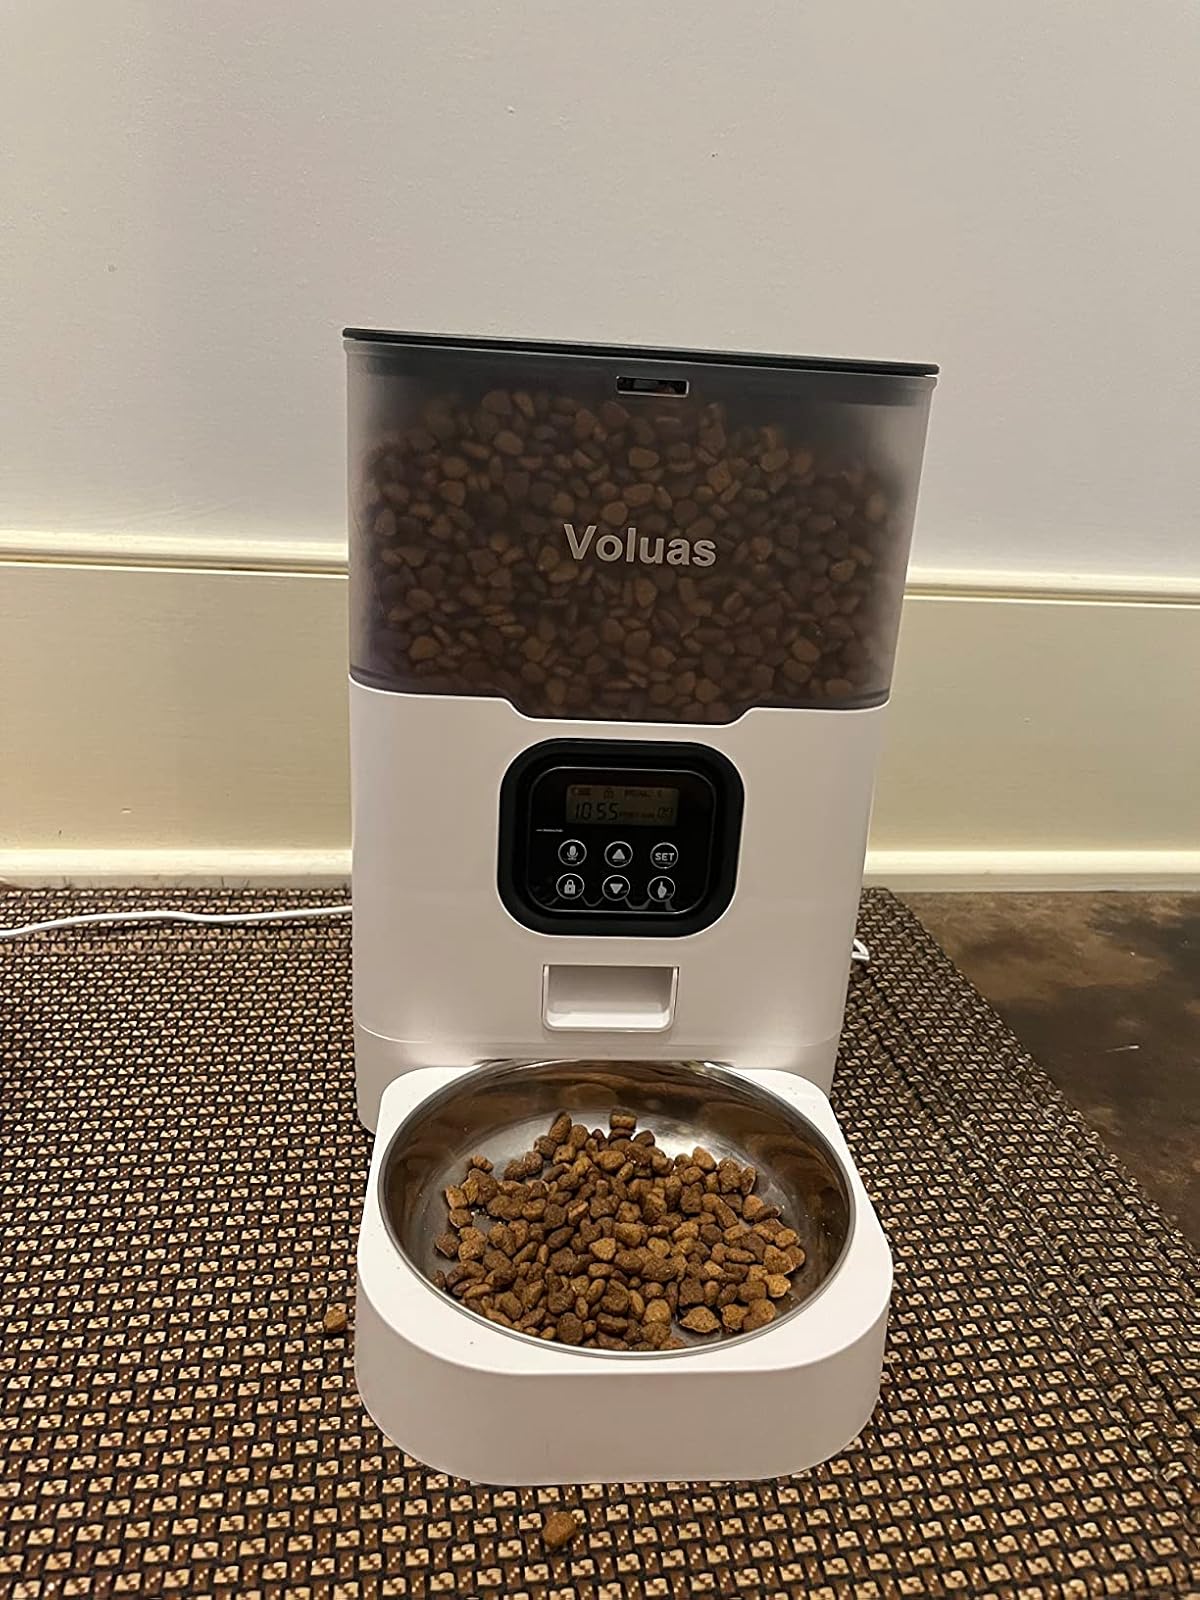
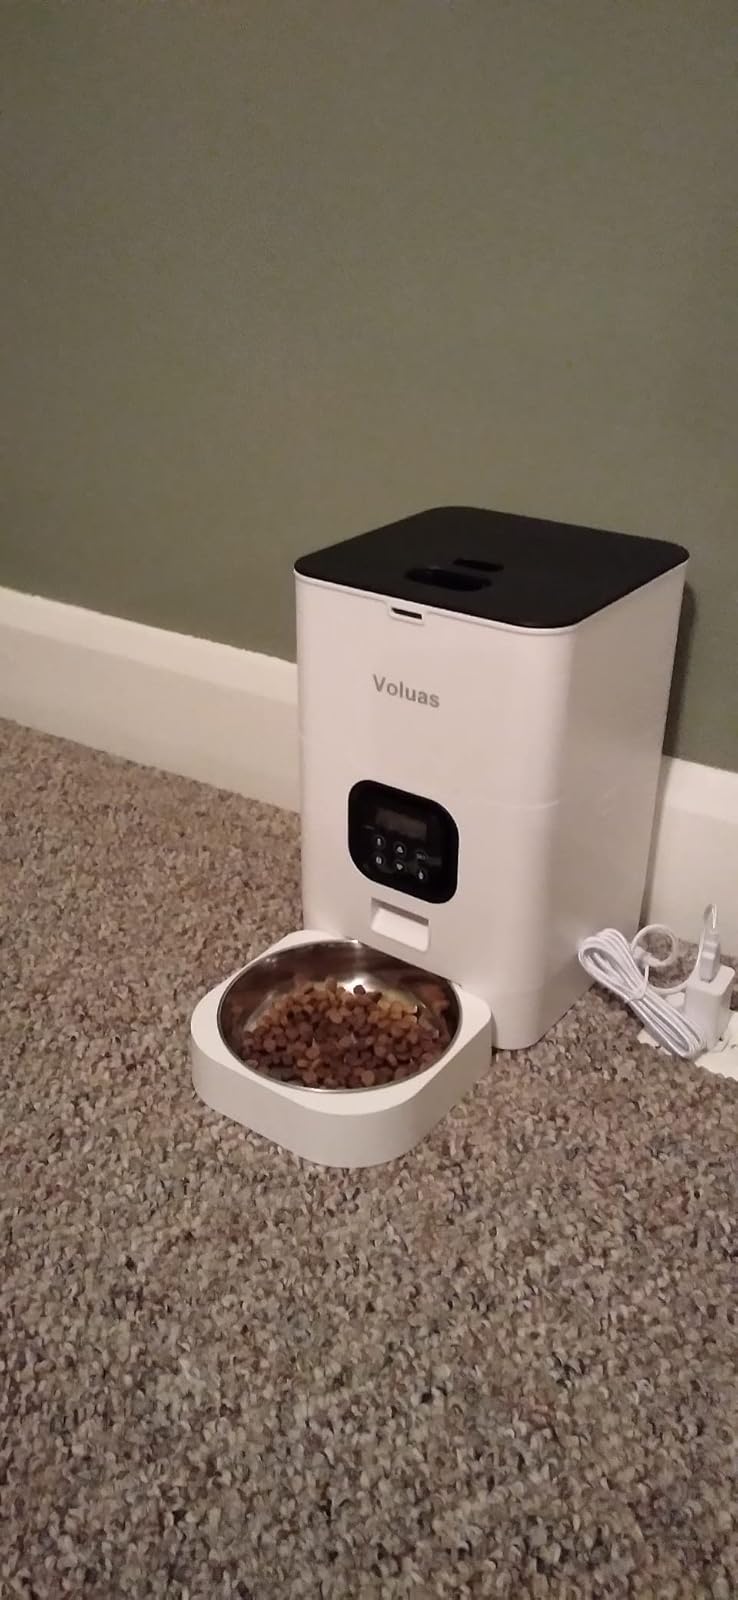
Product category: items_feeder
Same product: no